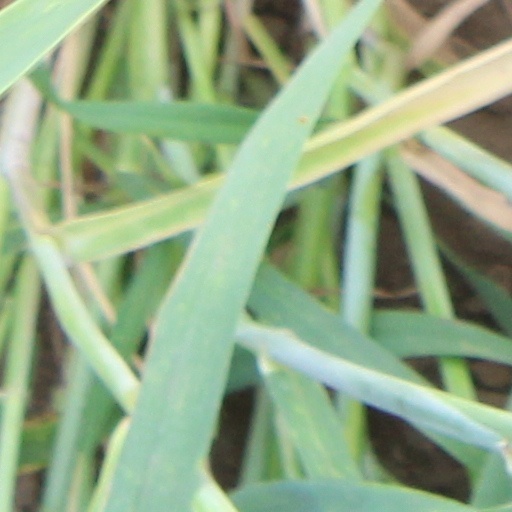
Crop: wheat